The Lawgiver

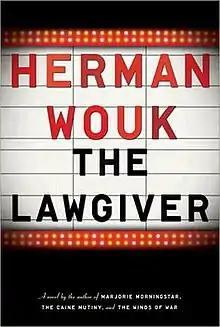
First edition cover

The Lawgiver is a 2012 novel by Herman Wouk depicting a fictional attempt to make a film about the biblical Moses. It is an epistolary novel, composed of traditional communications such as letters, memos, and articles, as well as utilizing more contemporary means like e-mails, text messages, and Skype transcripts.